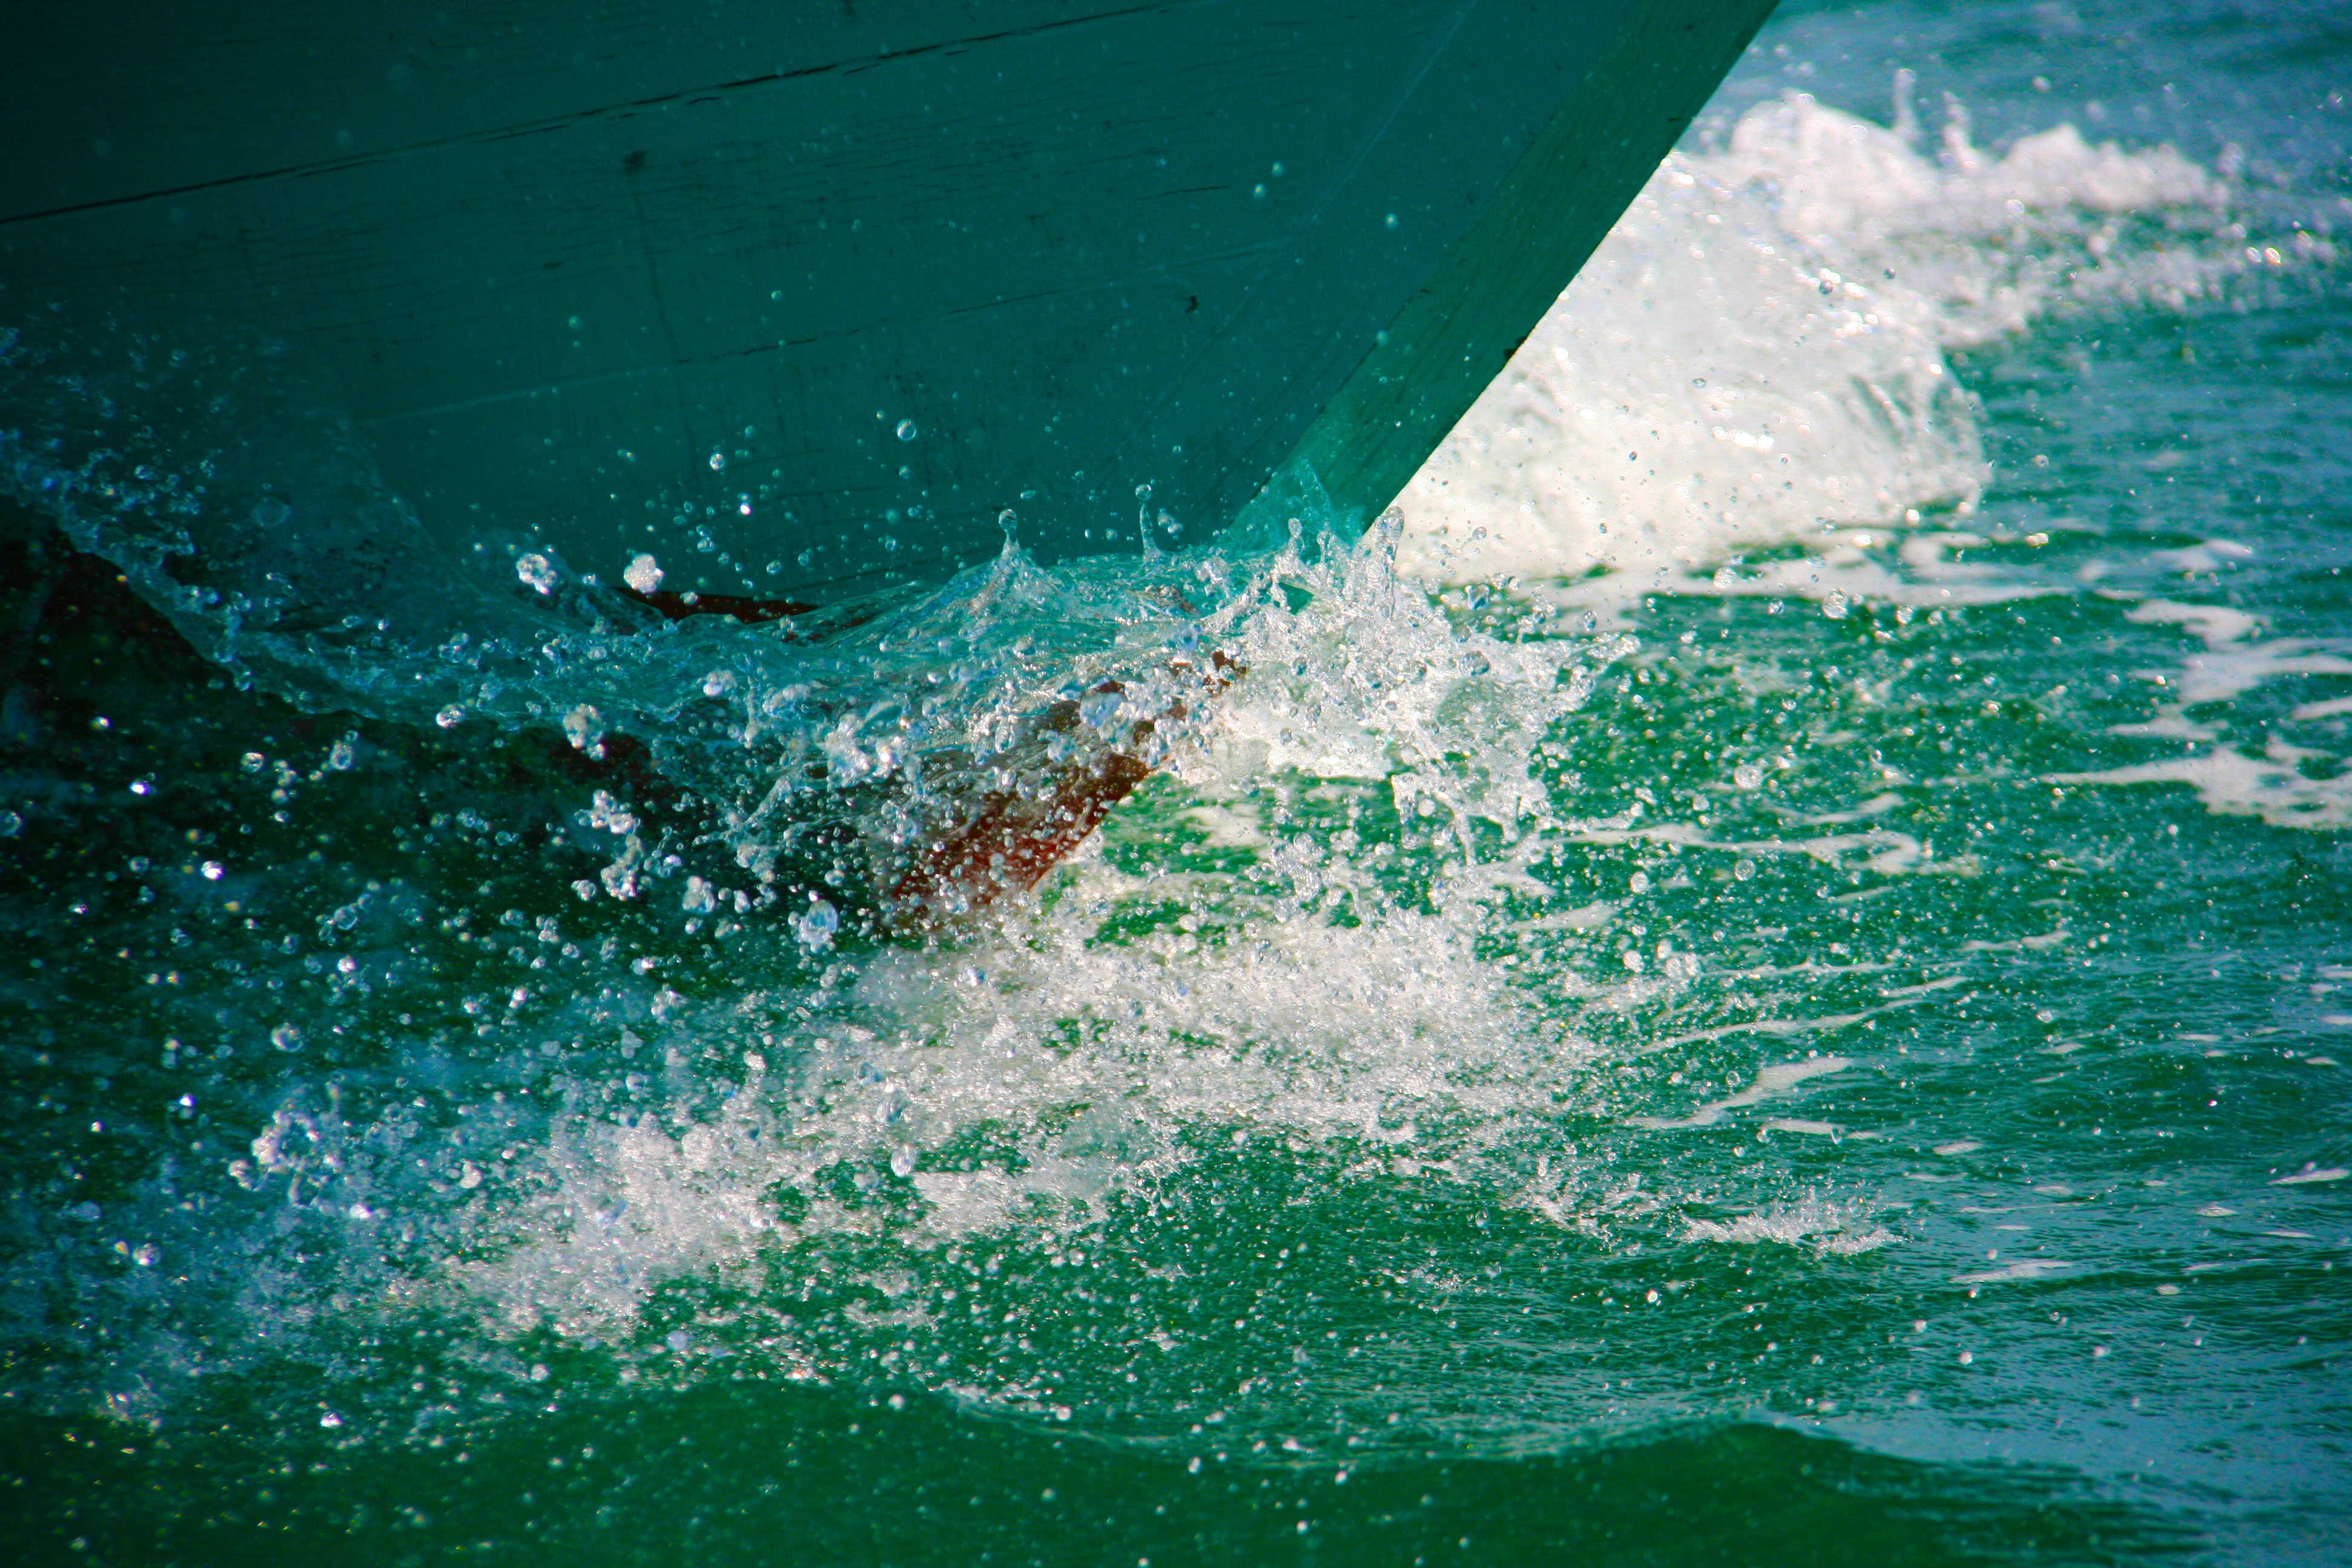
sea, water, nature, ocean, boat, sunlight, wave, wet, summer, vacation, travel, underwater, surf, tropical, sailing, seascape, holiday, blue, freedom, tourism, lifestyle, ocean wave, boating, summer vacation, summer fun, water wave, prow, wave vector, wind wave, holiday racing